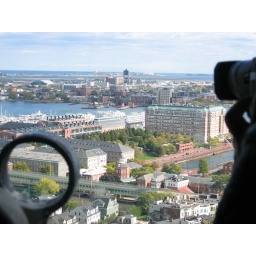
looking out over boston from the bunker hill monument